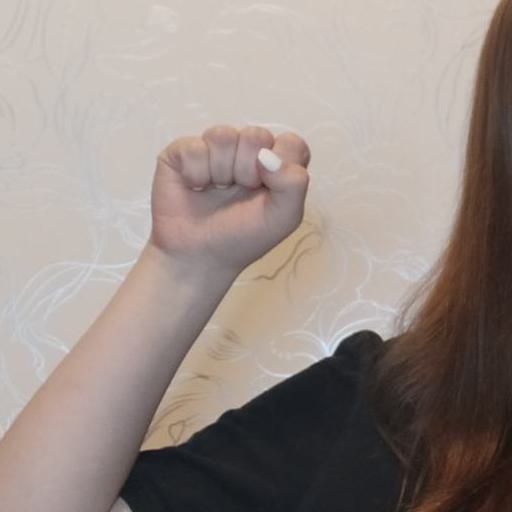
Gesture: fist